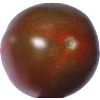
Label: tomato_cherry_maroon